2017 United Conservative Party leadership election

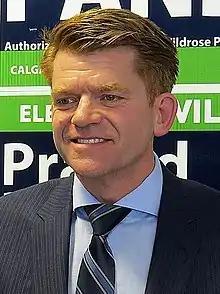
Jean in 2015

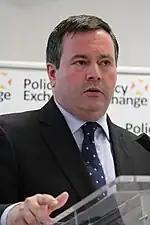
Kenney in 2014

Jason Kenney, 49, was the final Leader of the Progressive Conservative Association of Alberta (2017). He served as MP for Calgary Southeast (1997–2015) and Calgary Midnapore (2015–2016), and was Minister of Citizenship and Immigration (2008–2013), Minister of Employment and Social Development (2013–2015), Minister of Multiculturalism and Citizenship (2013–2015), and Minister of National Defence (2015) under the Harper government. Kenney was elected PC leader on a promise to merge the PC and Wildrose parties.